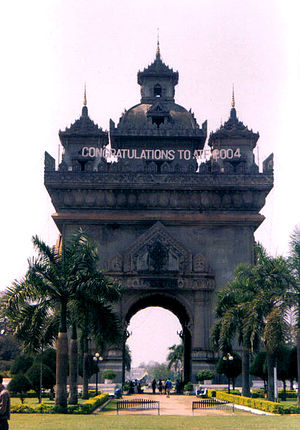
Patuxay
Patuxay
Patuxay, tidligere Anousavary eller Anosavari Monumentet, er et monument i centrum af Vientiane, Laos bygget i 1962 eller 1968.